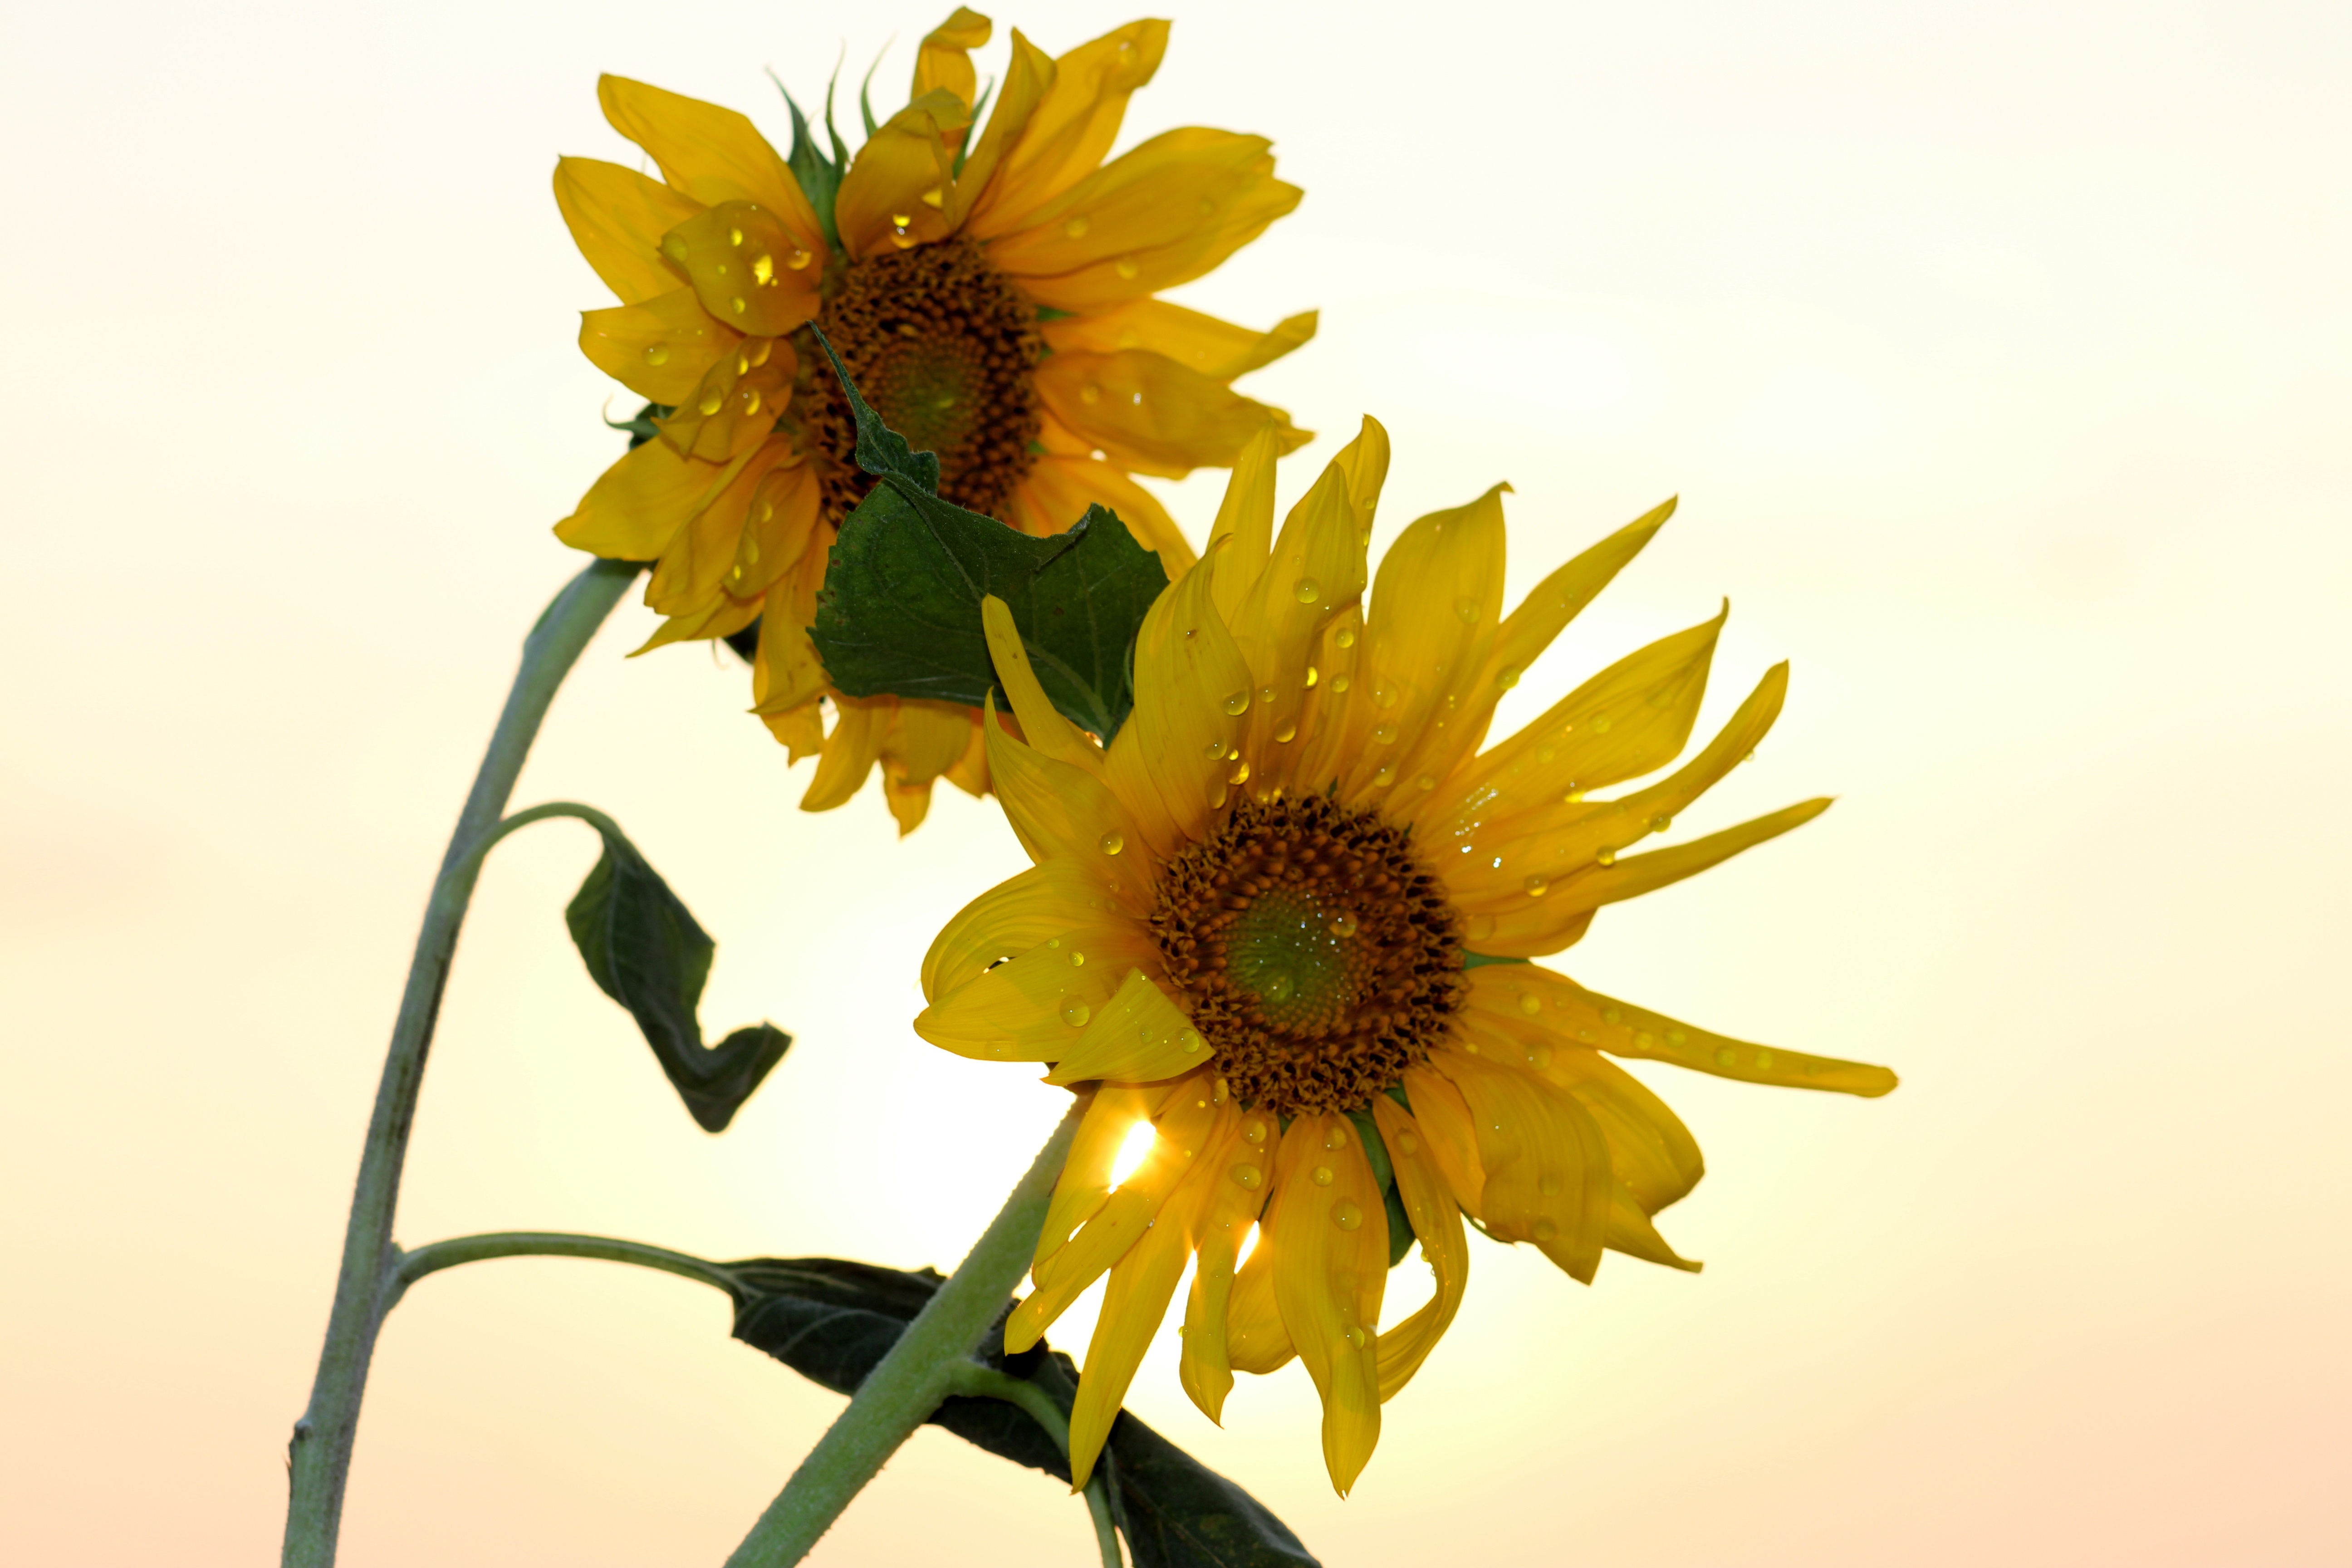
plant, sun, morning, leaf, flower, petal, botany, yellow, flora, sunflower, close up, drops, macro photography, flowering plant, daisy family, flower bouquet, sunflower seed, plant stem, land plant